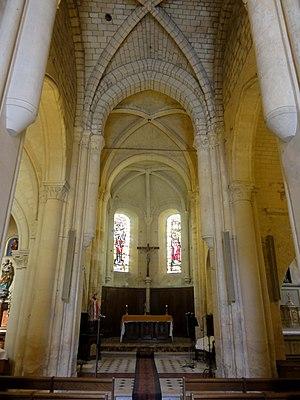
Croisée du transept, vue vers l'est.
L’église Saint-Denis de Jouy-le-Comte est une église catholique paroissiale située à Parmain, dans le Val-d'Oise. Elle remonte à la première moitié du XIIᵉ siècle, mais seul le mur nord de la nef subsiste peut-être de la première église. Peu avant le milieu du siècle, commence la reconstruction des parties orientales de l'église primitive, qui s'échelonne sur une cinquantaine d'années. On débute par le croisillon sud, puis ajoute une chapelle orientée. Ces deux travées sont encore romanes et voûtées en berceau. Les autres travées affichent déjà le premier style gothique. Le chantier continue par l'abside, puis se poursuit par la travée droite du chœur et la croisée du transept, pour finir par le croisillon nord et la chapelle orientée du nord. Ces parties sont voûtées d'ogives, et offrent un intérêt esthétique et archéologique certain. À la Renaissance, en 1561, la construction d'un bas-côté au sud de la nef modifie profondément l'apparence de l'église, et porte les caractéristiques des réalisations de Nicolas Le Mercier. Mais les travaux ne sont pas achevés, et les grandes arcades vers la nef ne sont bâties qu'au milieu du siècle suivant.